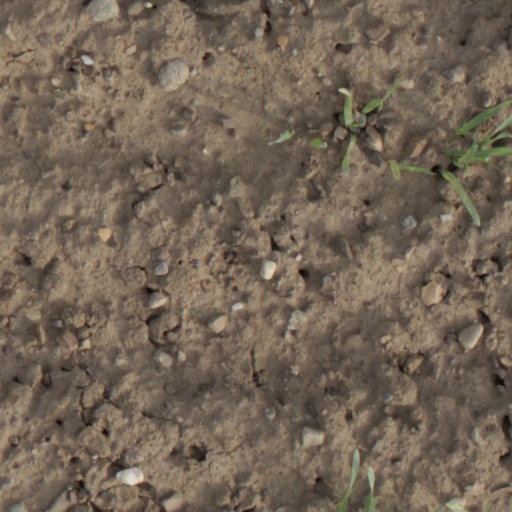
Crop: wheat